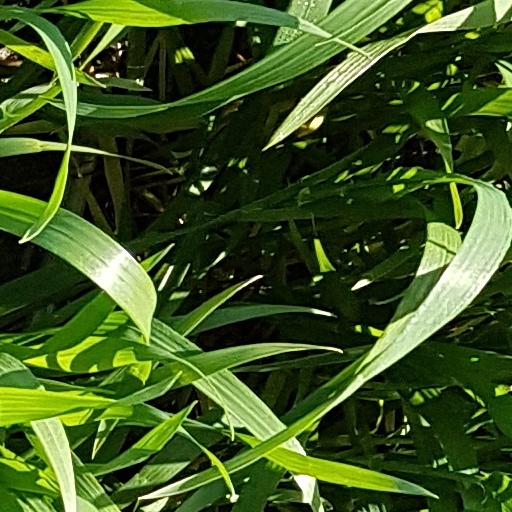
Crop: wheat